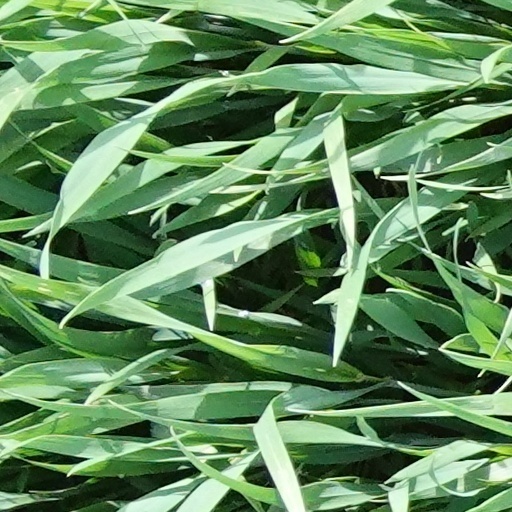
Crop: wheat